De aeternitate mundi, contra murmurantes

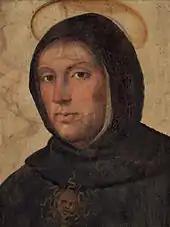
Portrait of Thomas Aquinas by Fra Bartolomeo (1472–1517).

De aeternitate mundi, contra murmurantes is a treatise by the Doctor of the Catholic Church Saint Thomas Aquinas regarding the possibility of an ever-existing universe.